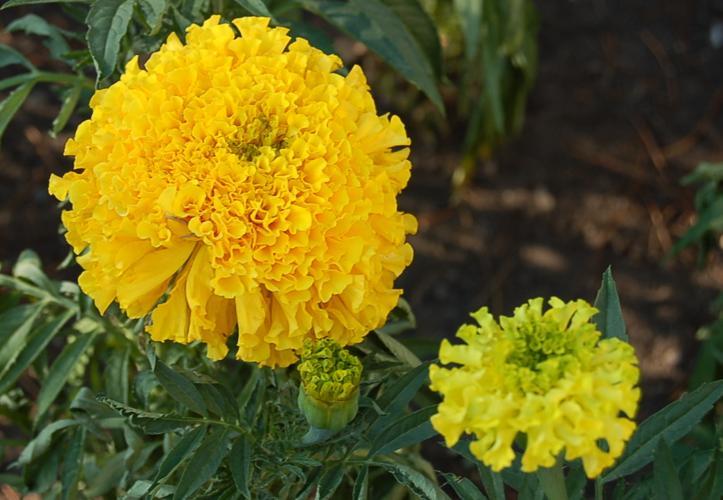
Label: marigold